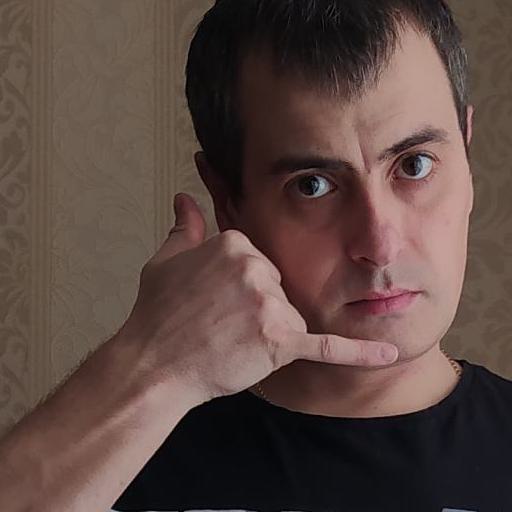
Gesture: call